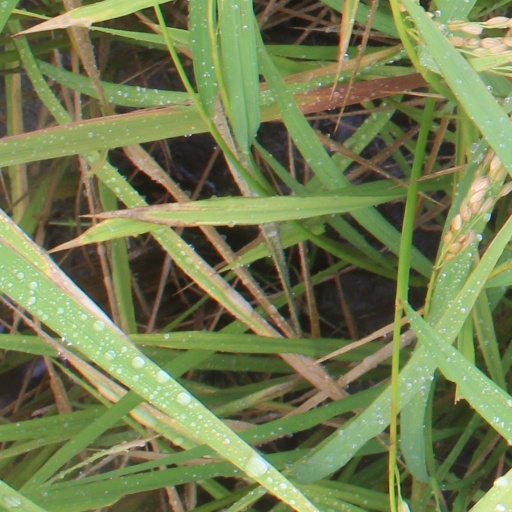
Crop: rice